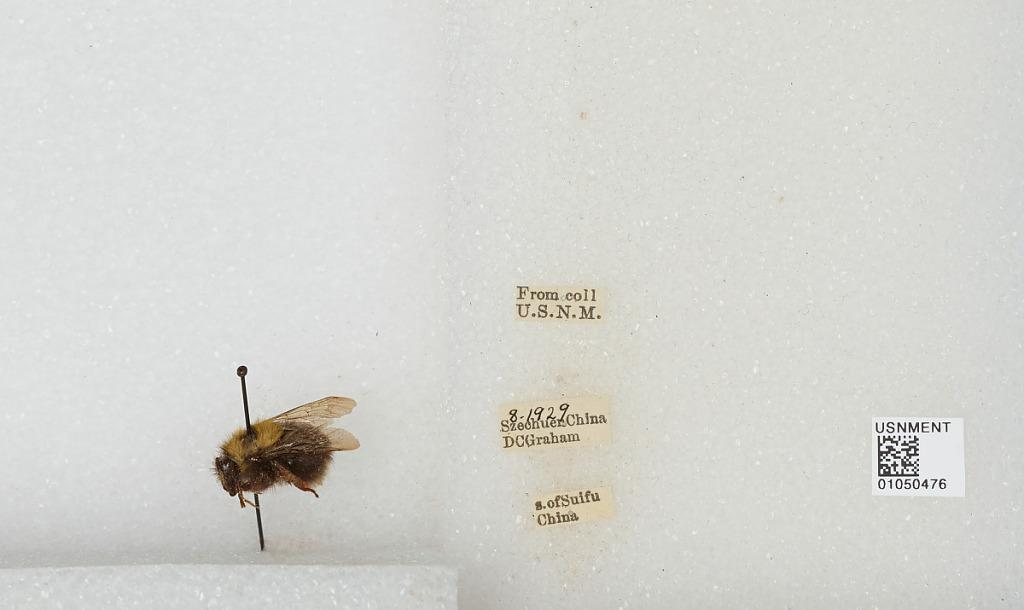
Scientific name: Bombus sp.
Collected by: D. Graham
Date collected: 1929-8-
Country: China
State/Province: Sichuan
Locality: South of Yibin